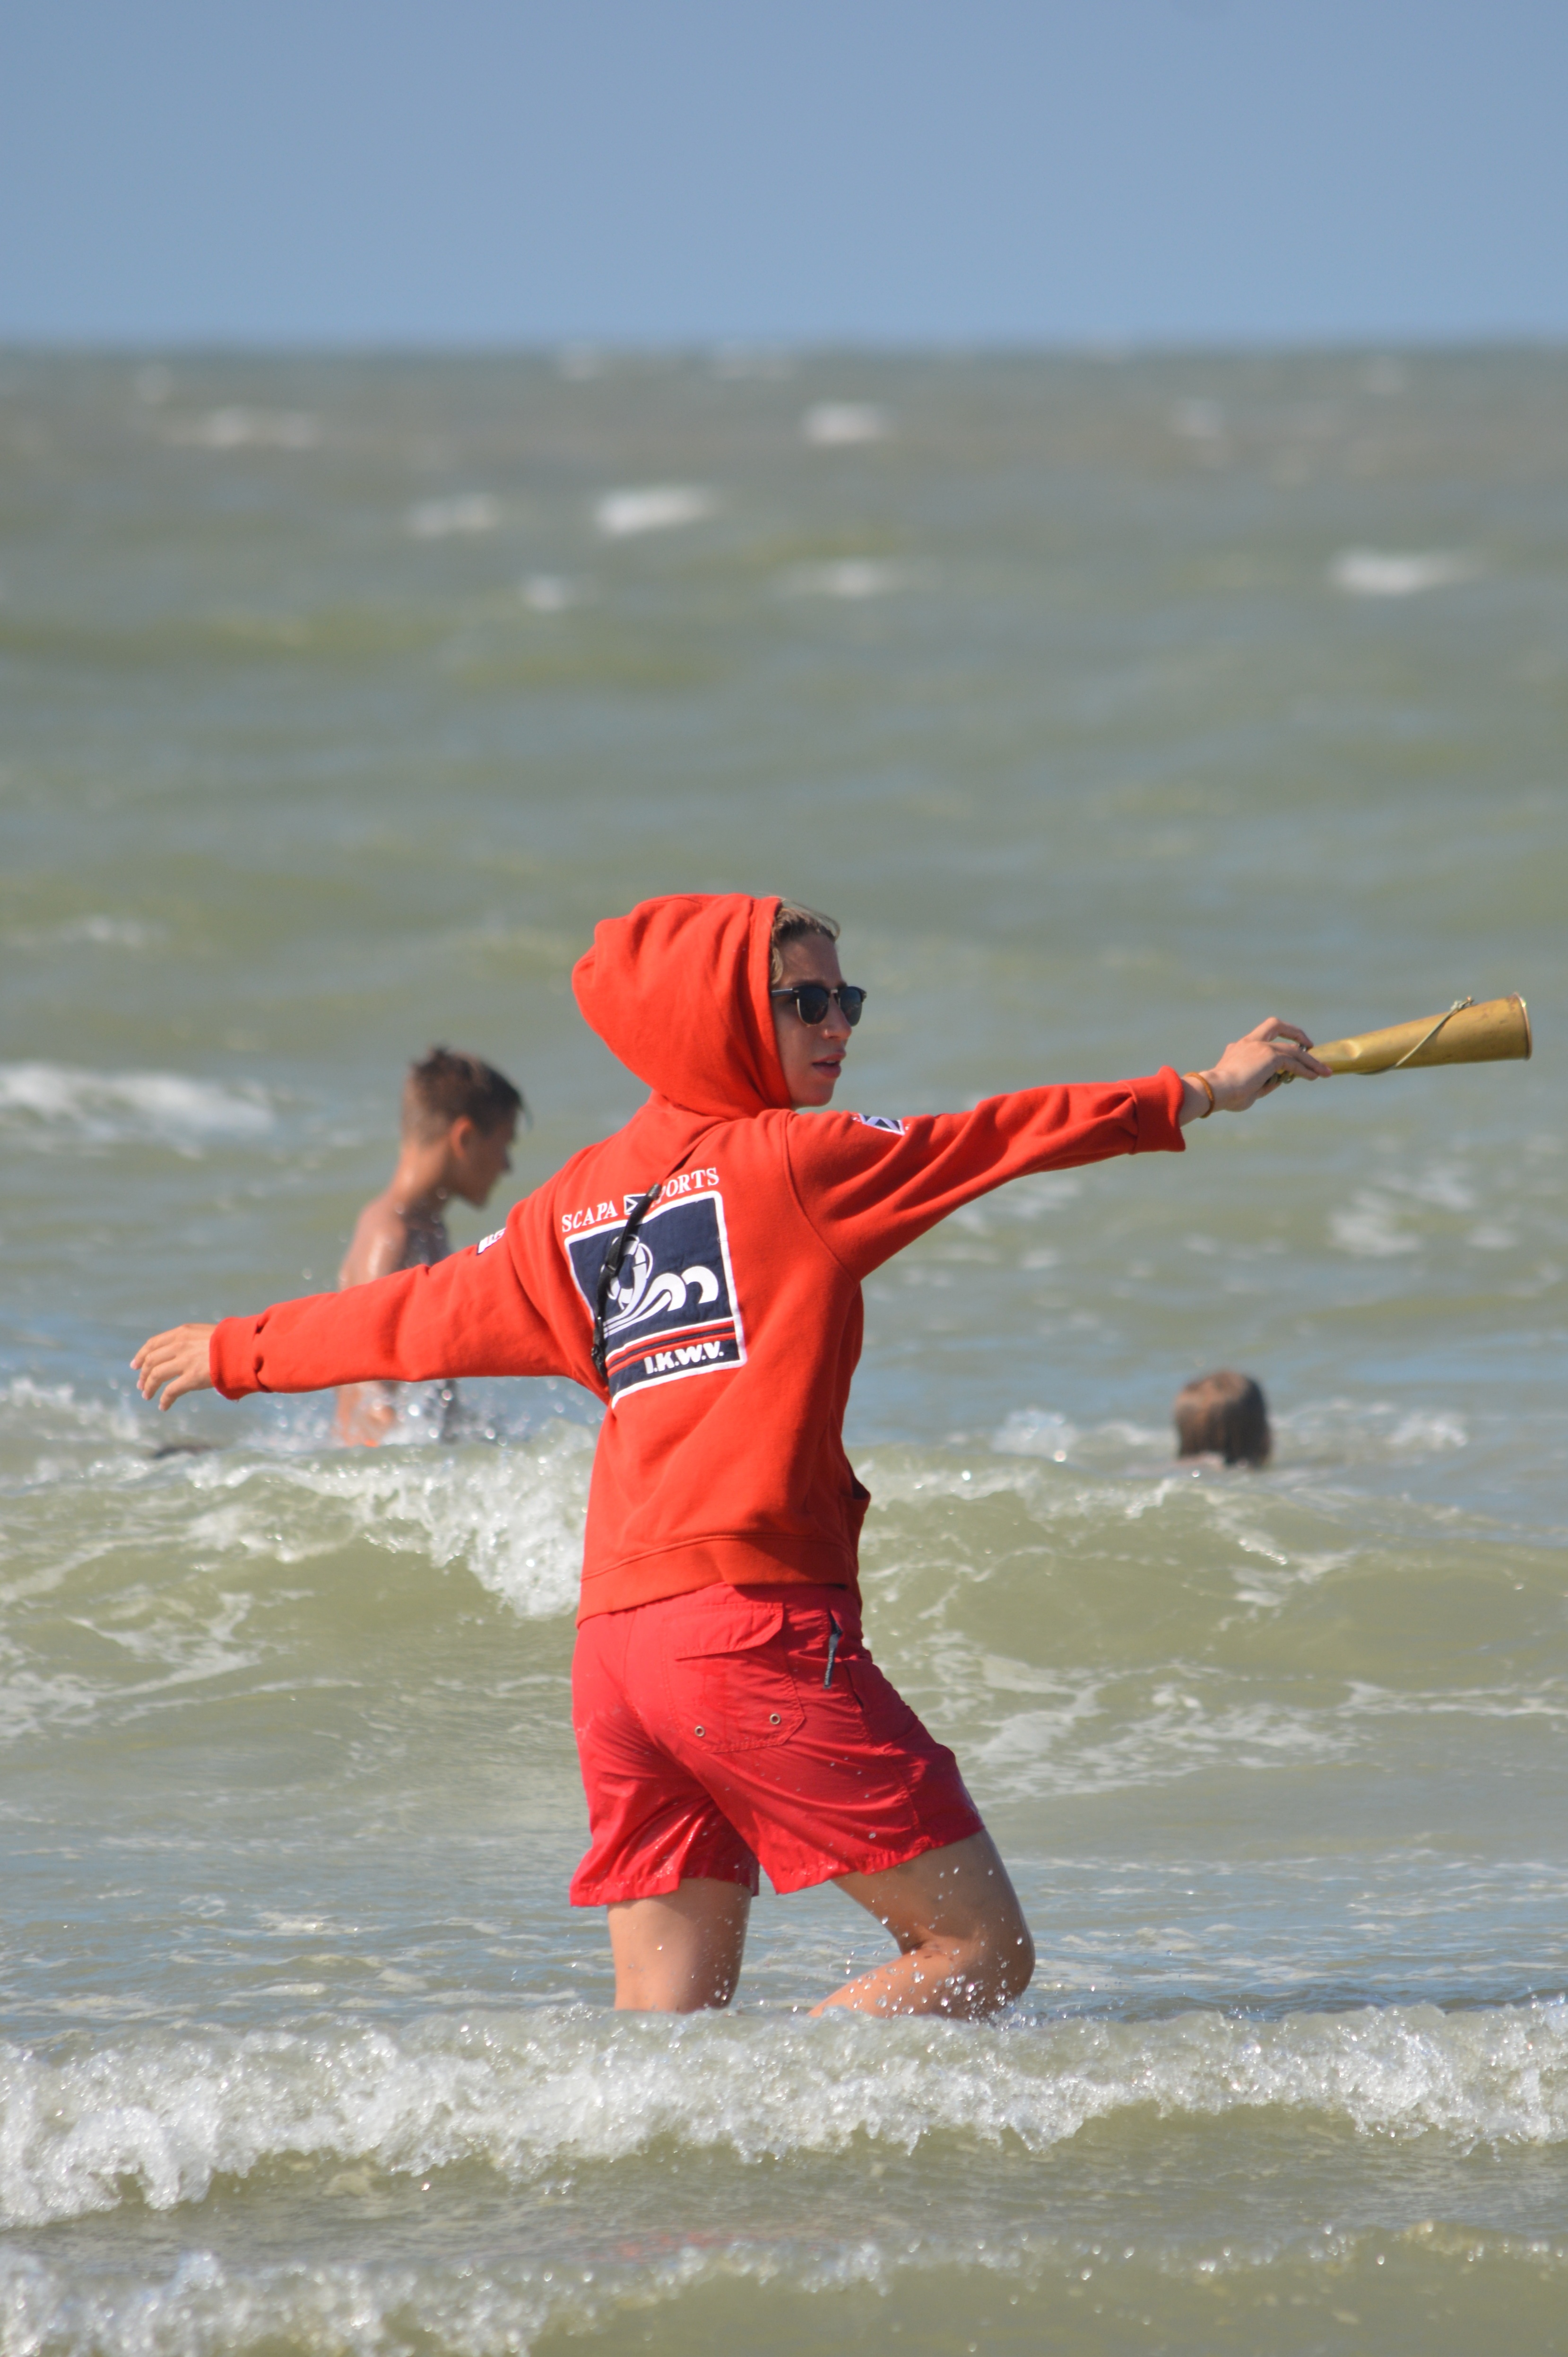
beach, sea, coast, sand, ocean, people, wave, vacation, horn, surfing, holiday, swimming, body of water, fun, skimboarding, rescuer